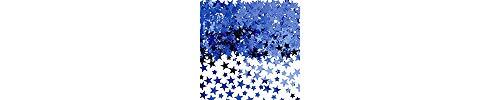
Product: Amscan 37484.01 Confetti Decors Items, 5 oz, Blue
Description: A pack contains 5 oz of confetti.
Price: $9.97
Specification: ProductDimensions:7x6.1x1.1inches|ItemWeight:4.8ounces|ShippingWeight:4.8ounces(Viewshippingratesandpolicies)|Manufacturer:Amscan|ASIN:B006UGY2AC|Itemmodelnumber:37484.01|DatefirstlistedonAmazon:January6,2012